Brisbane Showgrounds

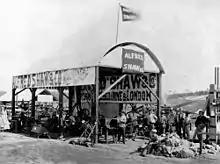
Alfred Shaw and Co.'s machinery exhibition at the Queensland Intercolonial Exhibition, 1876

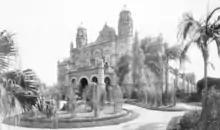
Old Museum Building,1926

The first exhibition building was a large timber hall with side aisles and a central clerestory. It was erected in 1876 along Gregory Terrace near the corner of Bowen Bridge Road, at a cost of , and was a modification of a design prepared by Queensland Colonial Architect, Francis Stanley. Sydney exhibitor Jules Joubert added a rectangular wing to the northern side to increase the extent of his exhibition. Cattle, sheep and horse stalls of hardwood framing with corrugated iron roofing were erected in the grounds and a small showring was established north of the Exhibition Building.